Flybondi

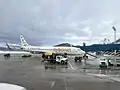
Boeing 737-800 reg. LV-HKN in current livery in Ushuaia

In June 2016, the Argentine newspaper La Nación, citing sources close to Irelandia Aviation, mentioned the possibility of acquiring the airline Andes Líneas Aéreas to transform it into the ultra-low-cost airline planned by the group, just as the Brazilian group Synergy Aerospace, controlling shareholder of Avianca Holdings and owner of Avianca Brasil (Oceanair), did with Macair Jet, which became Avianca Argentina.